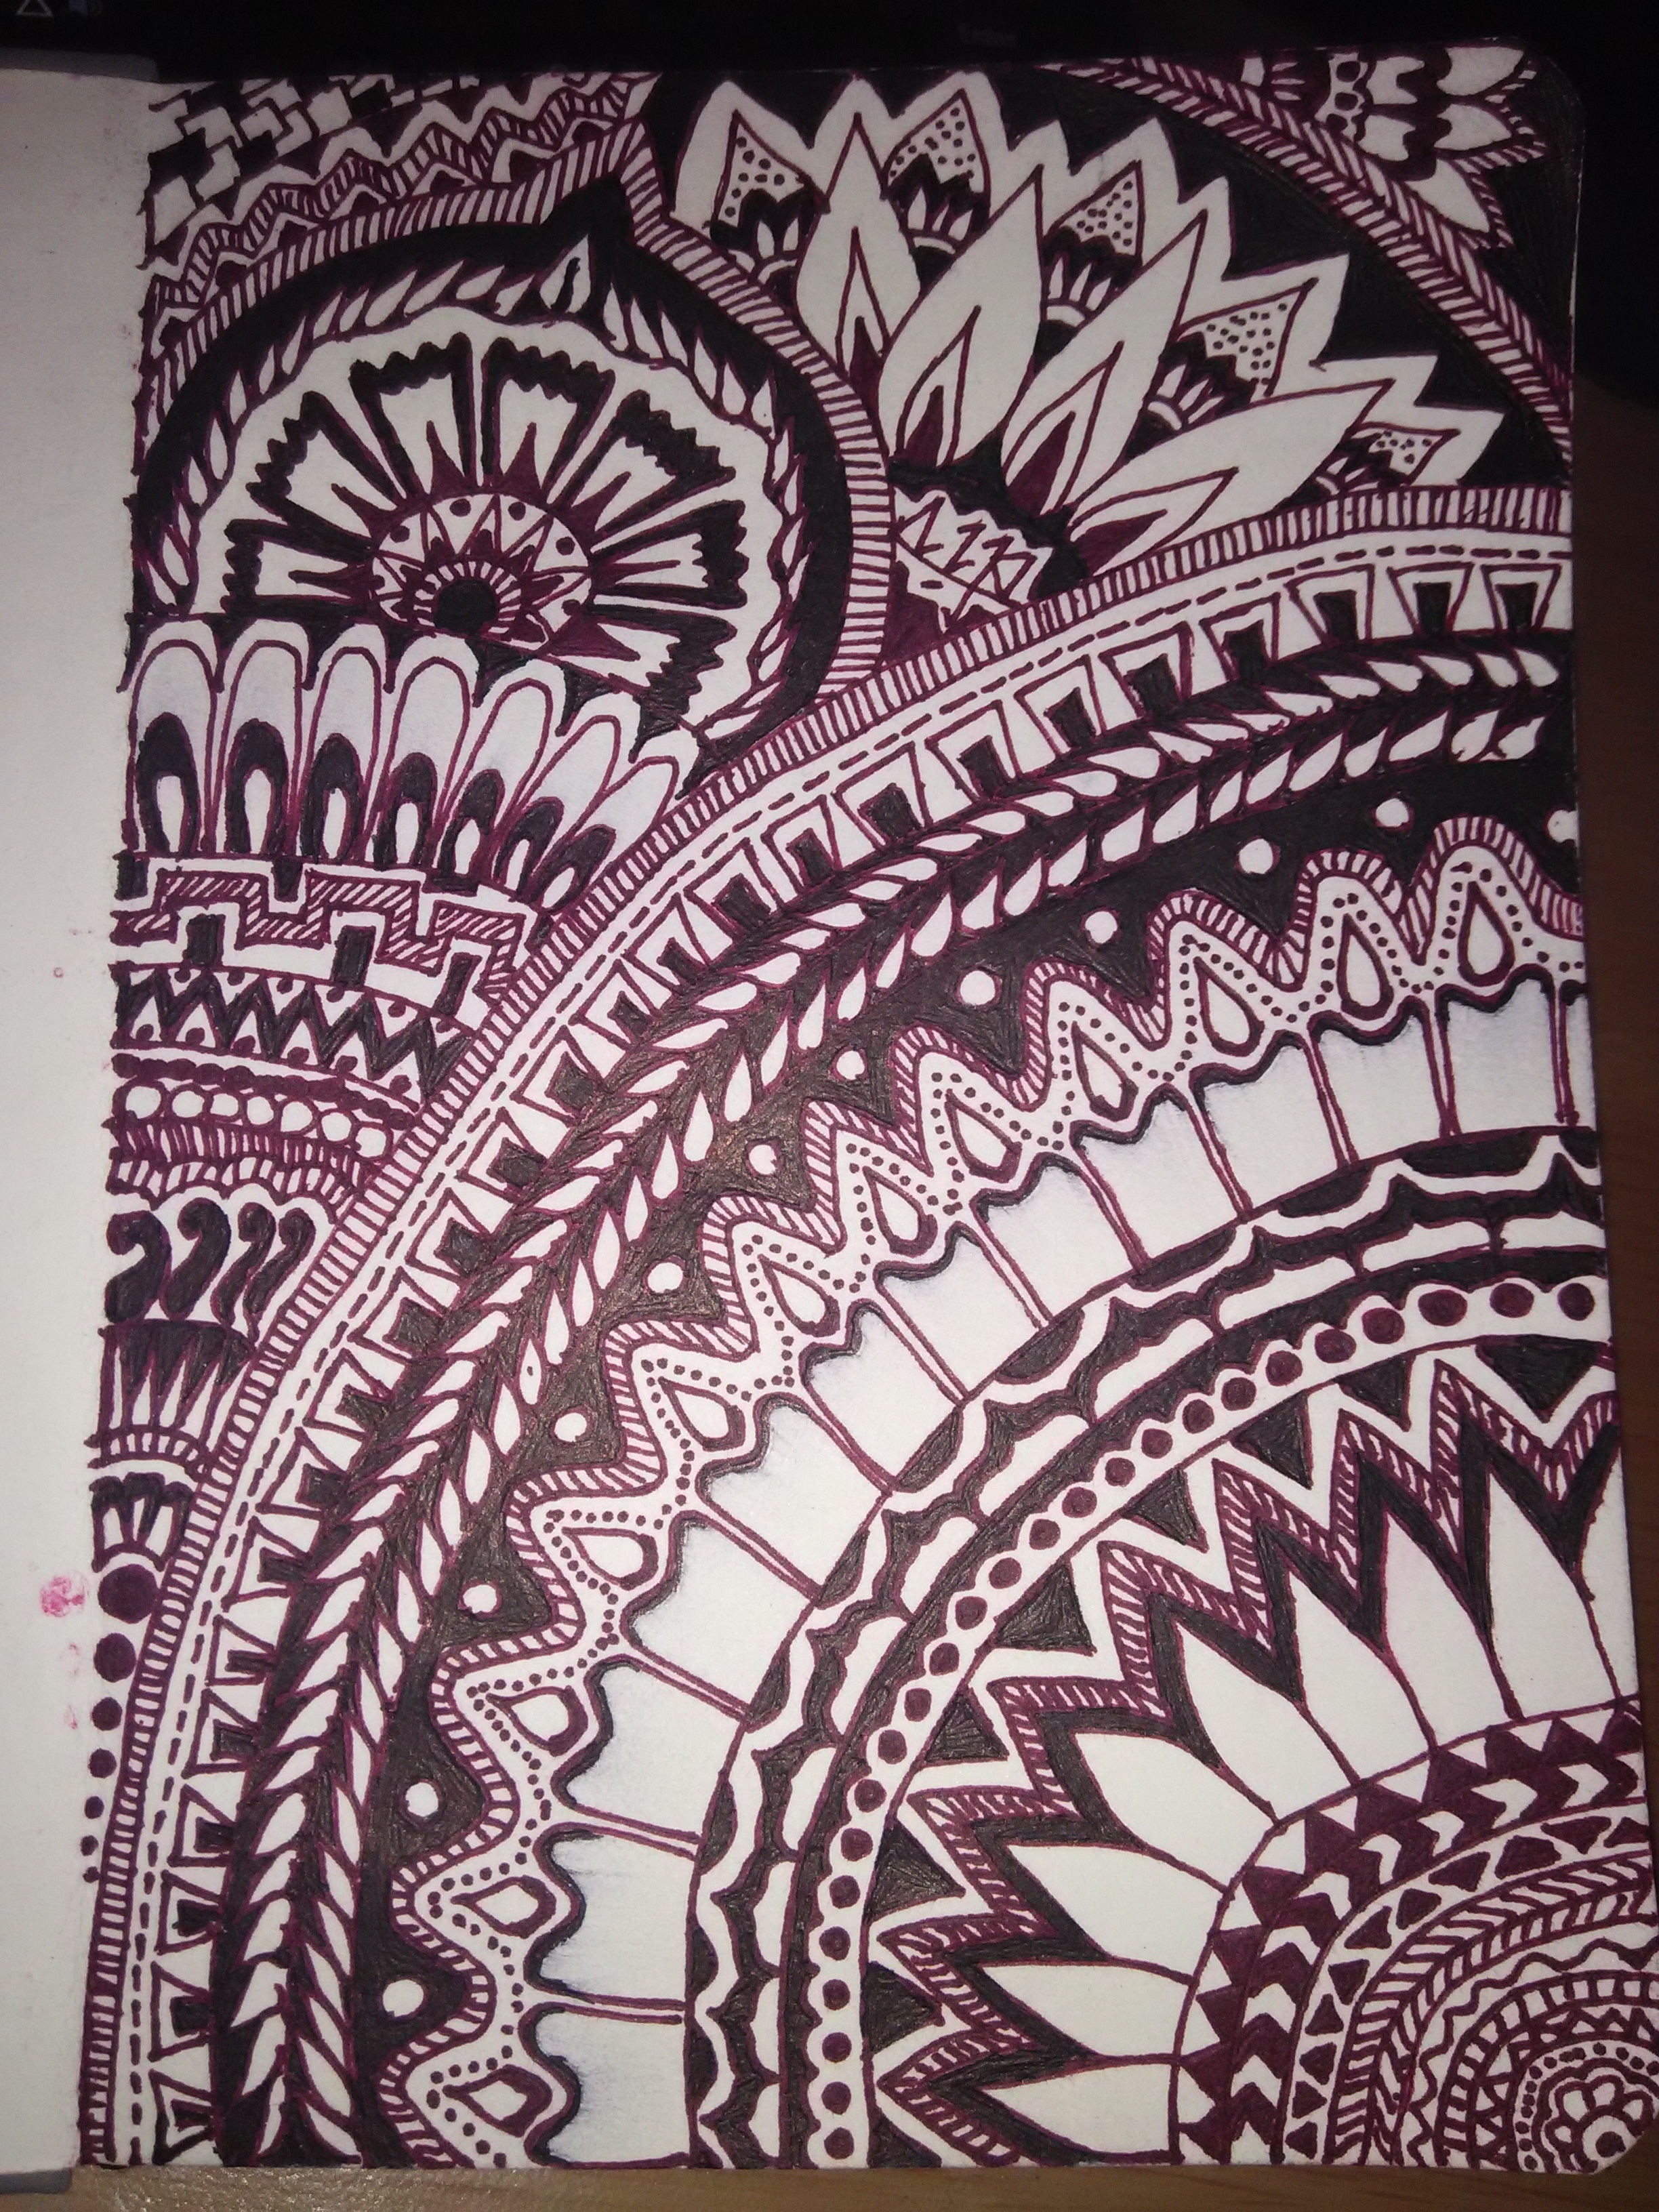
pattern, material, interior design, textile, art, drawing, design, tapestry